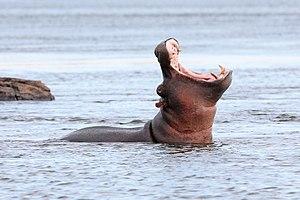
Un hippopotame (Hippopotamus amphibius) dans le Zambèze, Zimbabwe
Le Zambèze est un fleuve d’Afrique australe, le 4ᵉ fleuve du continent par la longueur, après le Nil, le Congo et le Niger.
L'Hippopotame amphibie ou Hippopotame commun est une espèce de mammifère semi-aquatique d'Afrique sub-saharienne et l’une des deux dernières espèces existantes au sein de la famille des Hippopotamidae, l’autre étant l’Hippopotame nain. L'Hippopotame commun est reconnaissable à son buste en forme de baril, sa gueule qu’il peut très largement ouvrir pour révéler de grandes canines, son corps dépourvu de poils, ses membres semblables à des colonnes et leur grande taille ; les adultes pèsent en moyenne 1 500 kg pour les mâles et 1 300 kg pour les femelles, et certains spécimens atteignent jusqu'à 4 tonnes, ce qui en fait l’une des espèces de mammifères terrestres les plus imposantes après les trois espèces d’éléphants, le rhinocéros blanc et le rhinocéros indien. Sa hauteur au garrot est d'environ 1,5 m et il peut mesurer 3,5 m de longueur. En dépit de son aspect trapu et de ses courts membres, il est capable de courir à 30 km/h sur de courtes distances.
Le bâillement est une contraction intense de certains muscles du visage et du diaphragme entraînant une inhalation profonde d'air par l'ouverture de la bouche, suivie d'une courte, mais profonde et rapide, expiration. C'est un comportement physiologique et « réflexe » banal qui existe dès le stade fœtal chez de nombreux animaux, y compris les poissons. Il est donc phylogénétiquement ancien. Stéréotypé, il est néanmoins modulable et volontiers associé chez l’Homme comme chez l’animal à des étirements musculaires.